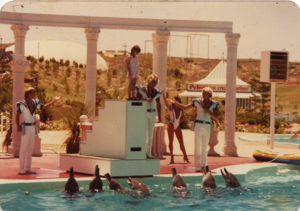
Atlantis Marine Park était un parc à thème privé australien construit en 1981 à Two Rocks, un village de pêcheurs à 60 kilomètres au nord de Perth, la capitale de l'Australie-Occidentale. Ce parc, propriété d'une entreprise japonaise, la Tōkyū Corporation, était une des attractions majeures du plan de la Yanchep Sun City de l'homme d'affaire Alan Bond. Il a fermé ses portes en août 1990 à la suite de difficultés financières.